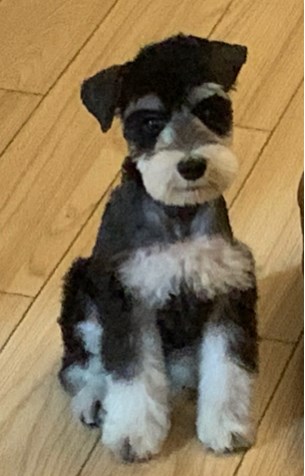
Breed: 2342-n000102-miniature_schnauzer